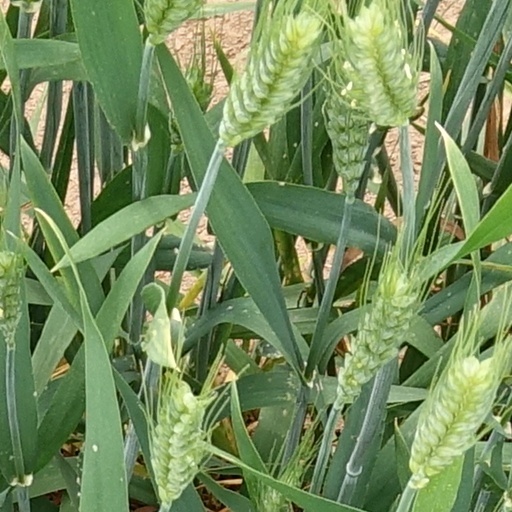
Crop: wheat